Longwave transmitter Europe 1

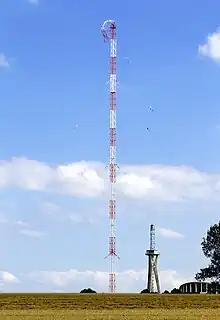
Partially collapsed mast

The longwave transmitter traces its existence to the special state of the Saar Protectorate in the 1950s: Occupied by France in 1946, the French military authorities allowed the people to organize elections and govern themselves, becoming a Protectorate using the French Franc as money. It was integrated to the Federal Republic of Germany in 1957 as a compromise between France and Germany, after the Saar people decided by referendum against a "special European district" status they were proposed. The transmitter was built in 1954, broadcasting since 1 January 1955, on land which is now located inside German borders.